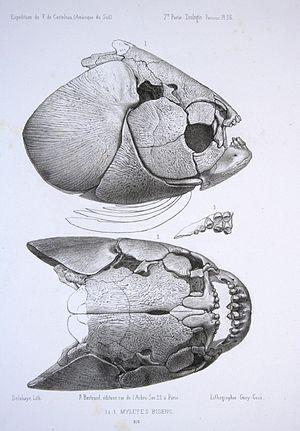
Piaractus brachypomus est un pacu d'Amazonie, parent proche des piranhas. Ce poisson peut atteindre une longueur de plus de 80 cm. L'espèce ne dispose pas de nom commun avéré précis en français mais elle est parfois rencontrée sous le nom de pirapitinga notamment au Brésil. Un certain désordre quant à la nature et aux besoins des différentes espèces impliquées en découle : les besoins d'une espèce pouvant être par erreur prêtés à une autre. À cause de leurs ressemblances physiques, P. mesopotamicus, Colossoma macropomum ou bien Pygocentrus nattereri sont parfois confondus avec P. brachypomus.